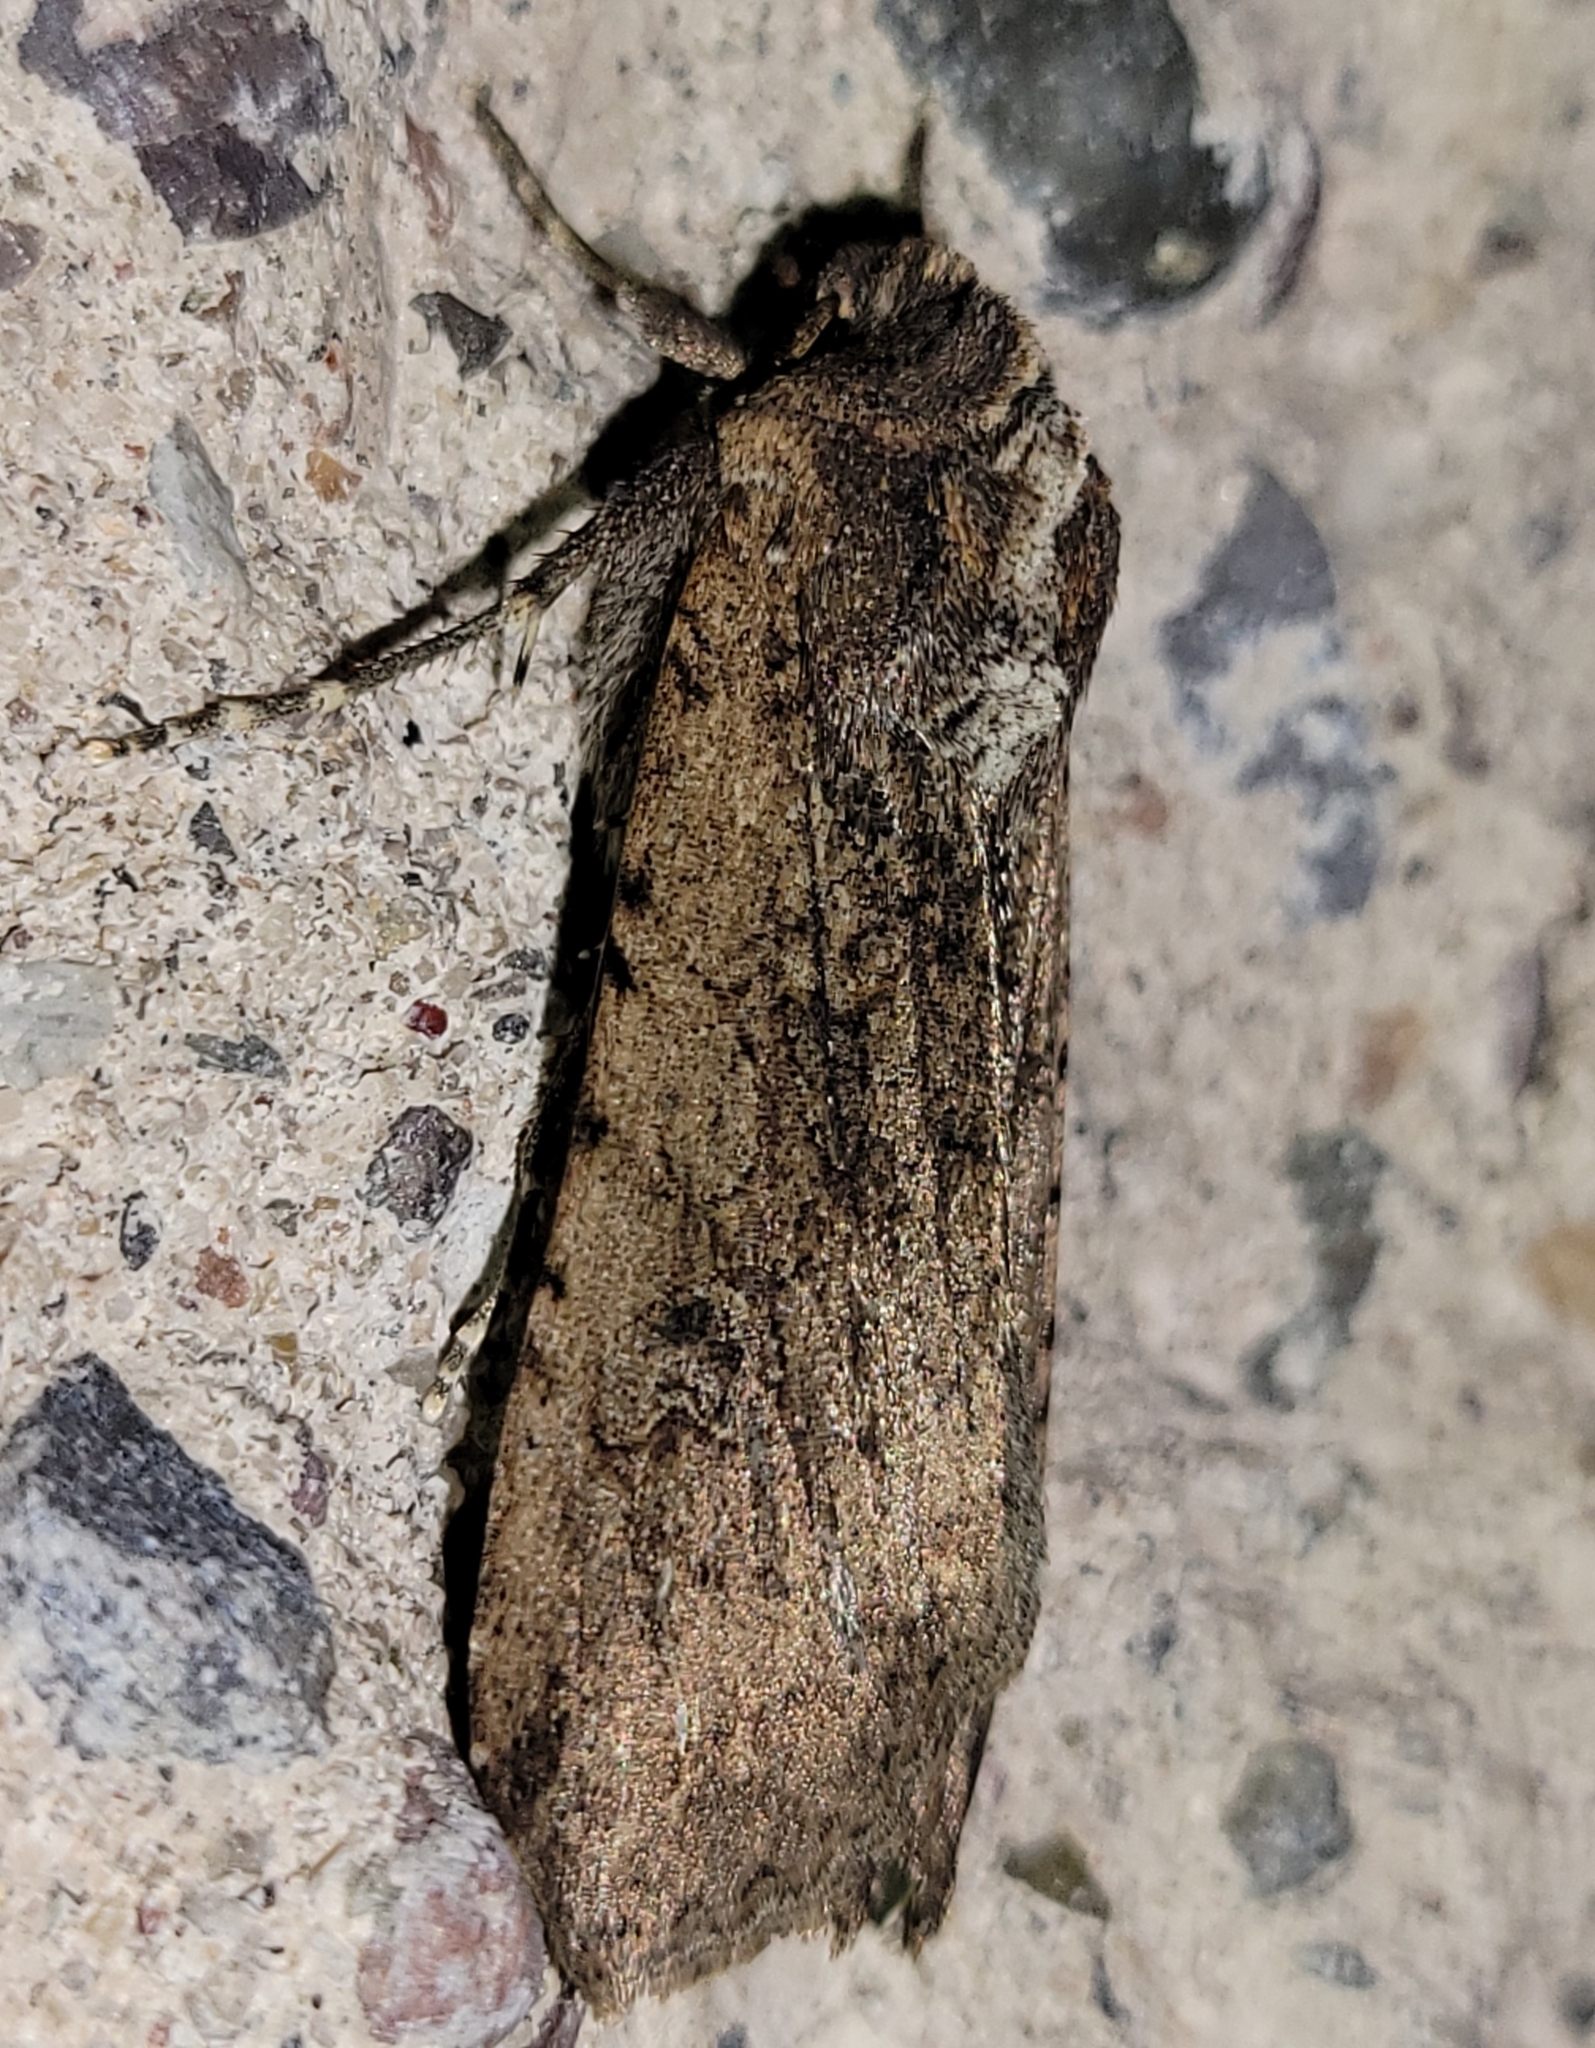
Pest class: cutworms